Robbie Williams

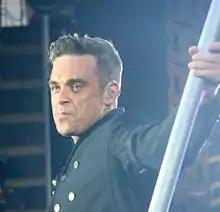
Williams performing in Take That's Progress Live tour in 2011. He rejoined the group in July 2010 and has said he is open to another reunion in the future.

By March 2009, Williams had shown interest in rejoining Take That; the band completed their tour, The Circus Live, without him. In spite of rumours that Williams was working in New York with Take That in September that year, by the day of the "Children in Need" charity concert at the Royal Albert Hall in November they were still performing separately. Both did join with the other acts in the final song of the evening, with Williams putting his arm around Gary Barlow and singing "Hey Jude".